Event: Nepal Earthquake
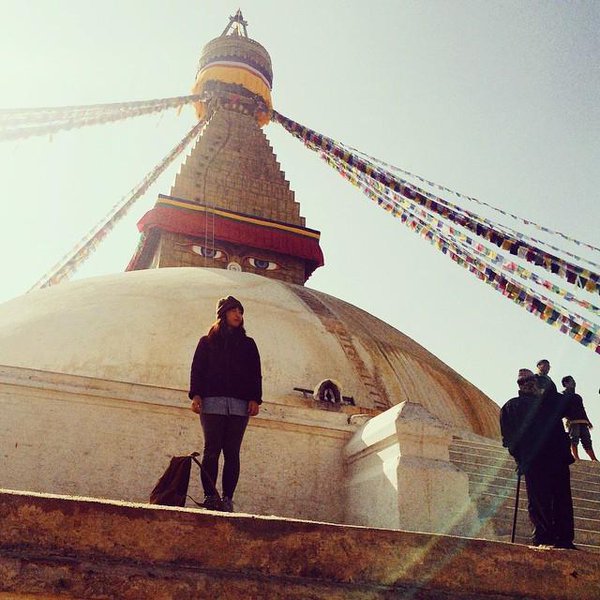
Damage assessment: no_damage